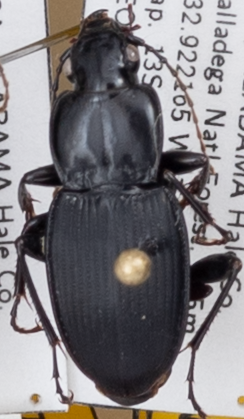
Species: Cyclotrachelus convivus
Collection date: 2022-09-13
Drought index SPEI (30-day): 1.064
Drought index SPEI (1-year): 0.116
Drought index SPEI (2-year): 1.01